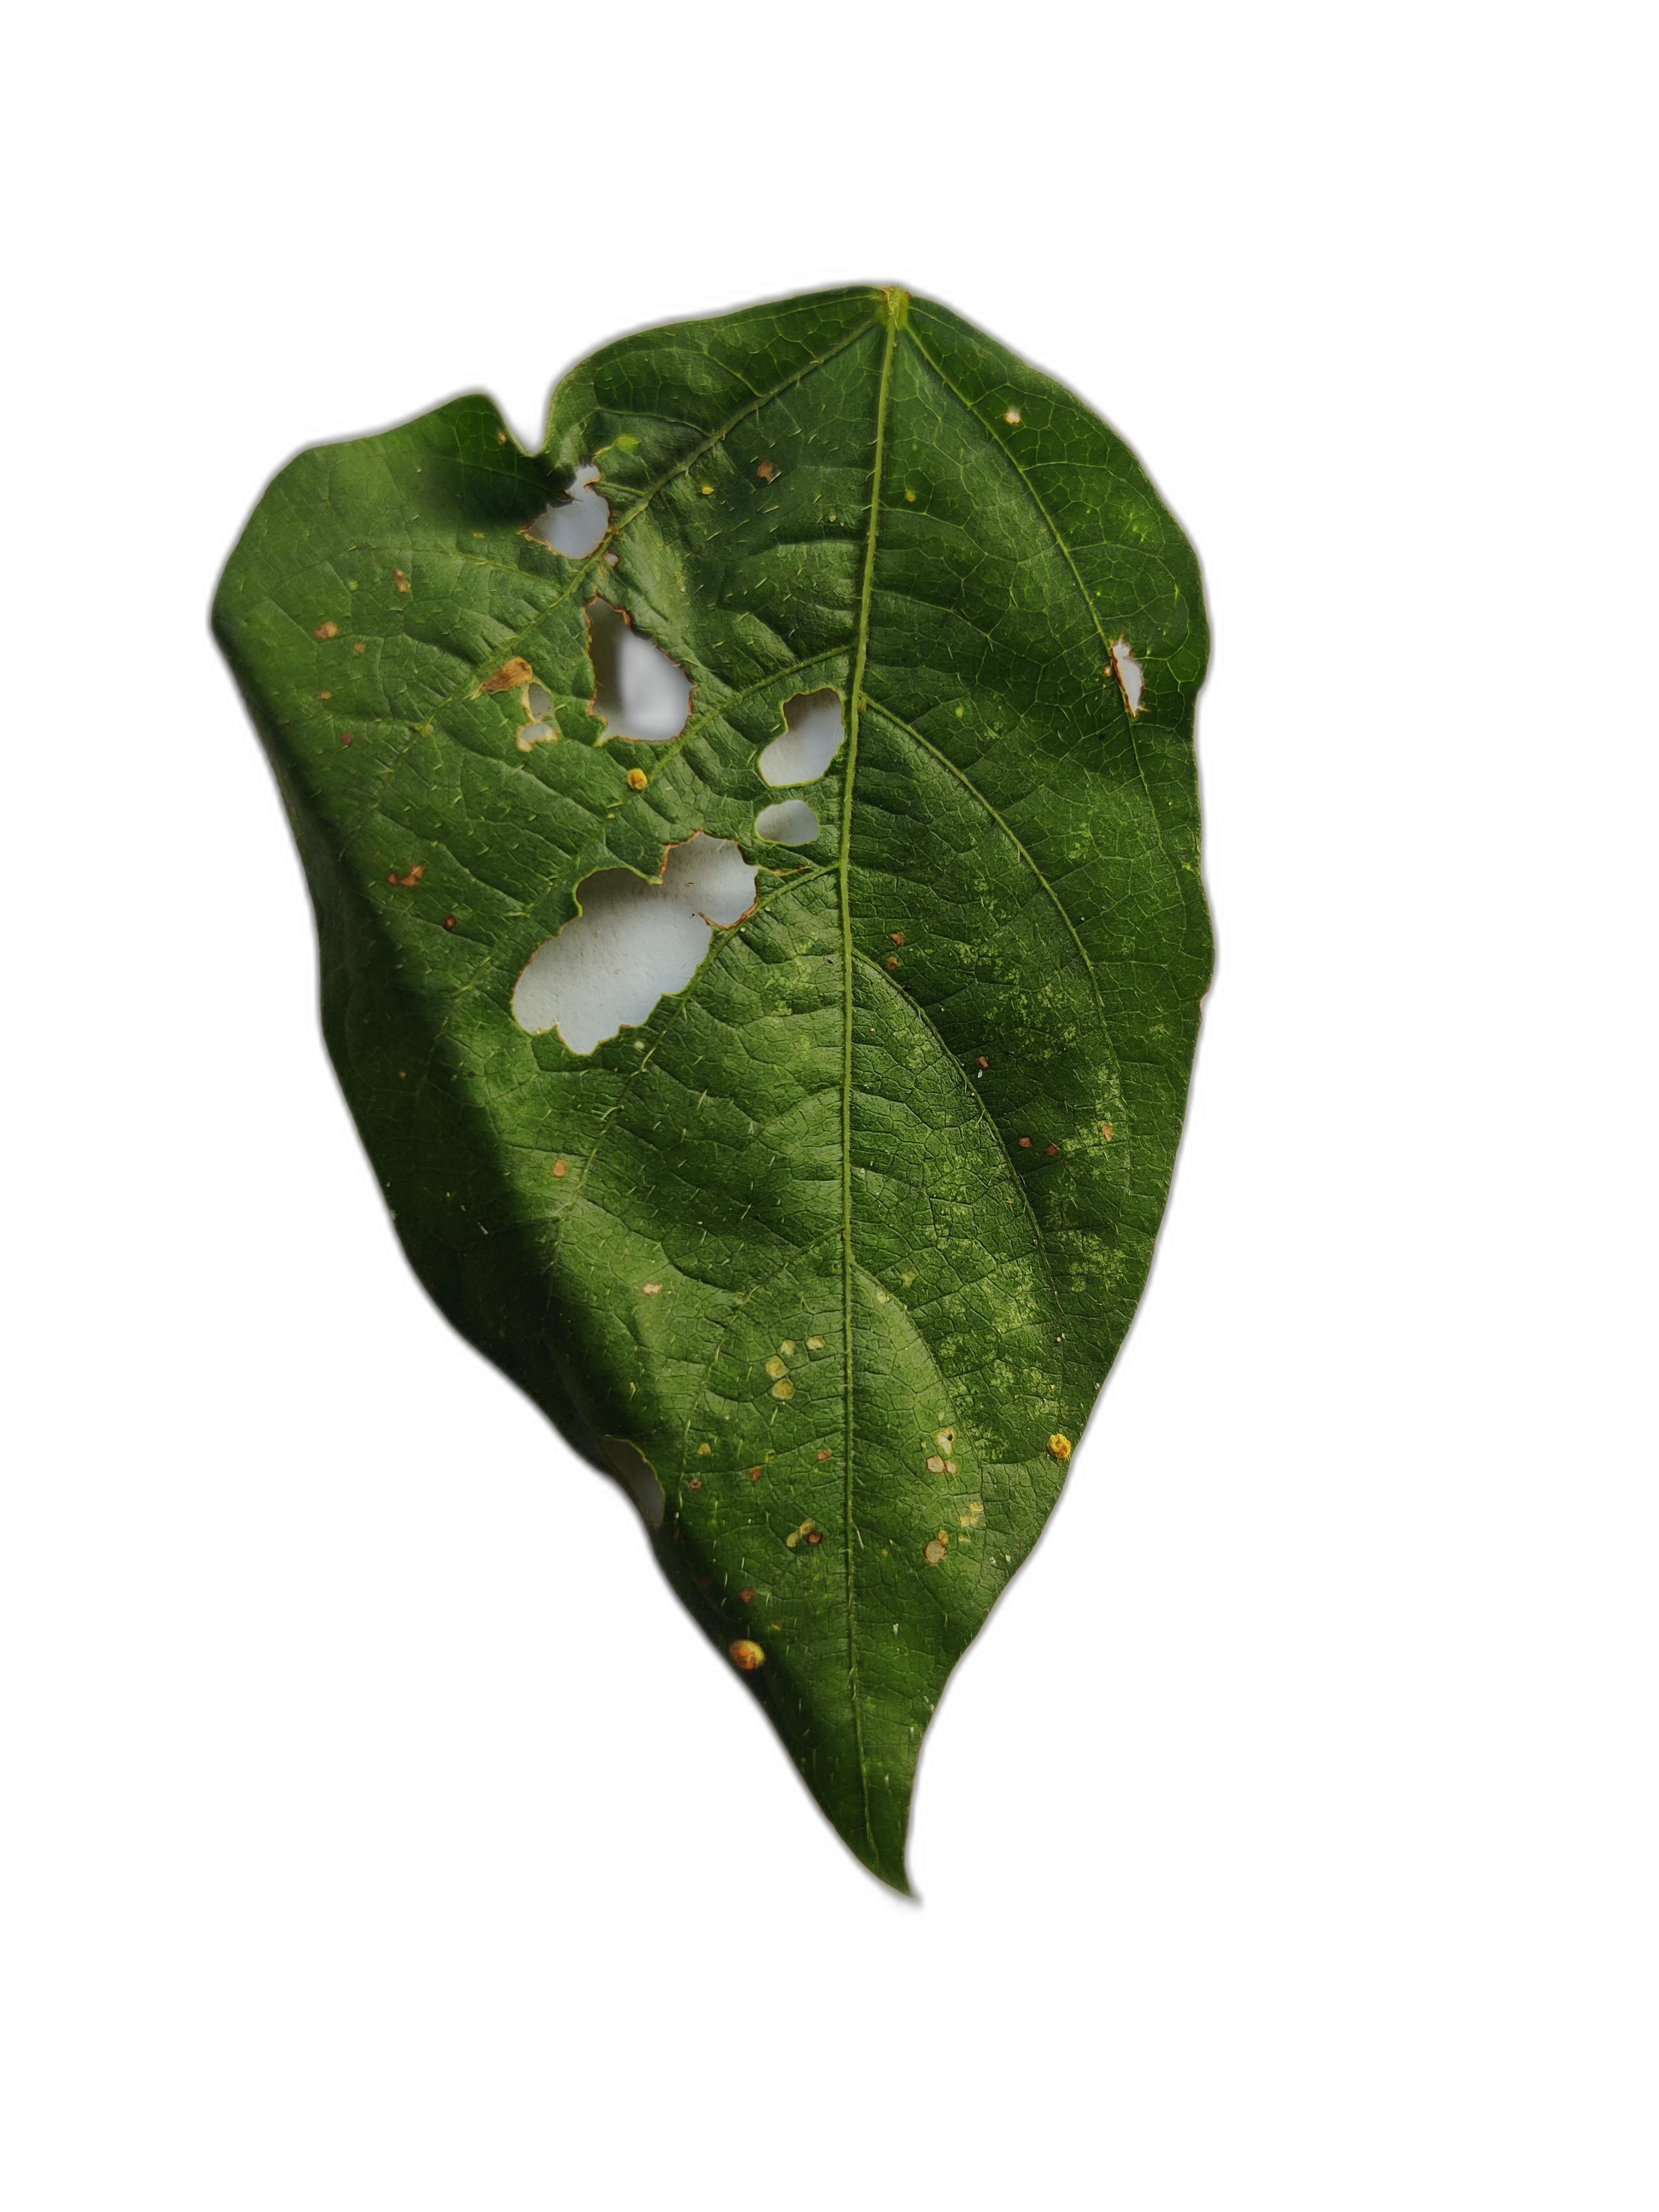
Label: Cercospora leaf spot